Greater Houston

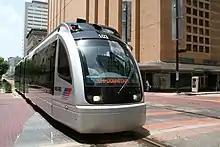

Much of the metro area's success as a petrochemical complex is enabled by its busy man-made Houston Ship Channel. Because of these economic trades, many residents have moved to the Houston area from other U.S. states, as well as hundreds of countries worldwide. Unlike most places, where high fuel prices are seen as harmful to the economy, they are generally seen as beneficial for Houston, as many are employed in the energy industry. Baytown, Pasadena, La Porte, and Texas City have some of the area's largest petroleum/petrochemical plants, though major operations can be found in Houston, Anahuac, Clute, and other communities. Galveston has the largest cruise-ship terminal in Texas (and the 12th-largest in the world). The island, as well the Clear Lake area, are major recreation and tourism areas in the region.